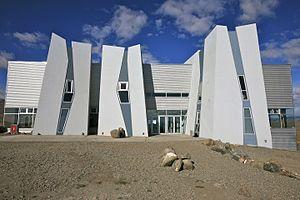
La province de Santa Cruz est une province de l'Argentine, qui se trouve en Patagonie, dans le sud du pays. Sa capitale est la ville de Río Gallegos.